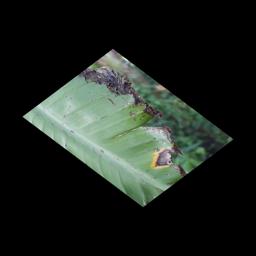
Label: POTASSIUM DEFICIENCY